Active fire protection

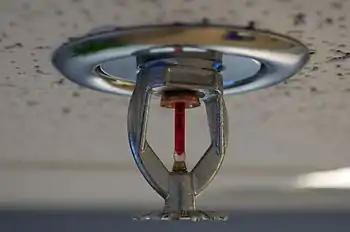
Sprinkler head. Heat causes the liquid in the bulb to expand, burst the glass and create an opening through which the water is released to control the fire.

Fire sprinkler systems are installed in all types of buildings, commercial and residential. They are usually located at ceiling level and are connected to a reliable water source, most commonly municipal water supply. A typical automatic sprinkler system operates when heat at the site of a fire causes a fusible link or glass component in the sprinkler head to fail, thereby releasing the water from the sprinkler head. This means that only the sprinkler heads at the fire location actuate – not all the sprinklers on a floor or in a building. However, certain systems, such as deluge systems, do spray water from all heads in the same zone upon actuation. Sprinkler systems help to reduce the growth of a fire, thereby increasing life safety and limiting structural damage.